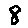
Label: 8